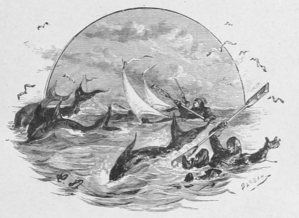
image de File:Verne - Les Tribulations d’un Chinois en Chine.djvu, page 9 Italiano: imagine di File:Verne - Les Tribulations d’un Chinois en Chine.djvu, pagina 9